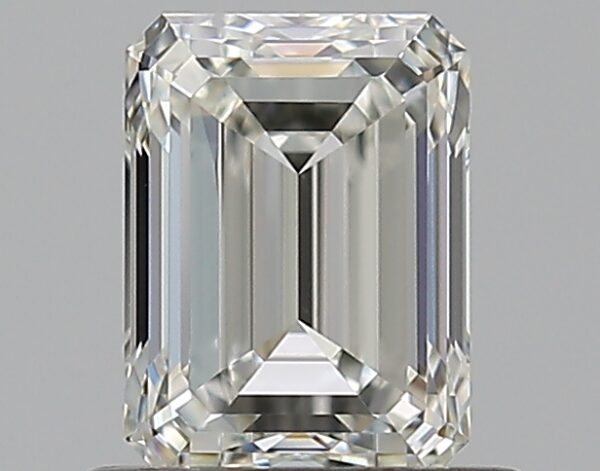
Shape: emerald
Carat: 0.72
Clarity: VVS2
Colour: I
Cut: EX
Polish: EX
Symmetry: VG
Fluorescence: N
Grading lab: GIA
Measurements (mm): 5.72 x 4.23 x 2.86